Middle Ages

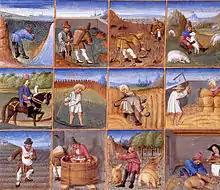
Agricultural calendar, c. 1470, from a manuscript of Pietro de Crescenzi

Education remained mostly focused on the training of future clergy. The basic learning of the letters and numbers remained the province of the family or a village priest, but the secondary subjects of the trivium—grammar, rhetoric, logic—were studied in cathedral schools or schools provided by cities. Commercial secondary schools spread, and some Italian towns had more than one such enterprise. Universities also spread throughout Europe in the 14th and 15th centuries. Lay literacy rates rose but were still low; one estimate gave a literacy rate of 10 percent of males and 1 percent of females in 1500.